Conscription in Cuba

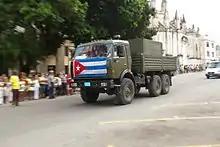
Cuban military truck in Havana

As of August 1991, the SMO changed to the General Military Service Law and the requirements of active military service were reduced to two years, with enlistment being obligatory between the ages of 16 and 28, however most nationals were not called to service until they were 17. The explanation that was provided to justify this reduction was that the level of skill and education had improved greatly amongst enlistees and that less training was needed. Additionally, another plausible explanation is that a reduced need for immediate military mobilisation influenced the decrease in obligatory service. In periods of rest, when the demand for military resources was low, troops are able to join the army reserves. They are also transferred to the reserves once the individual has completed their obligatory service. In this position they are able to be called upon to complete a multitude of tasks for the army until they turn 45 years old.